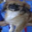
Label: dog